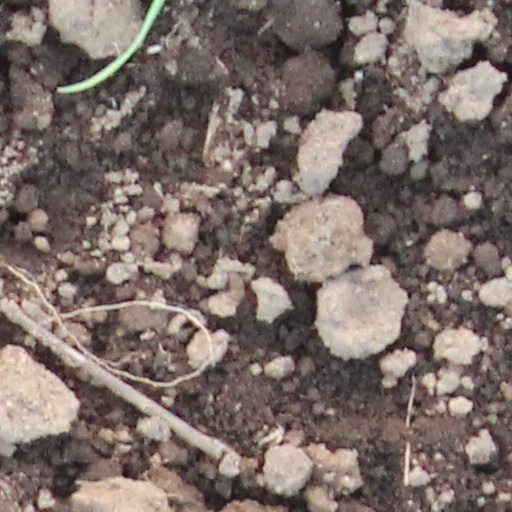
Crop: wheat